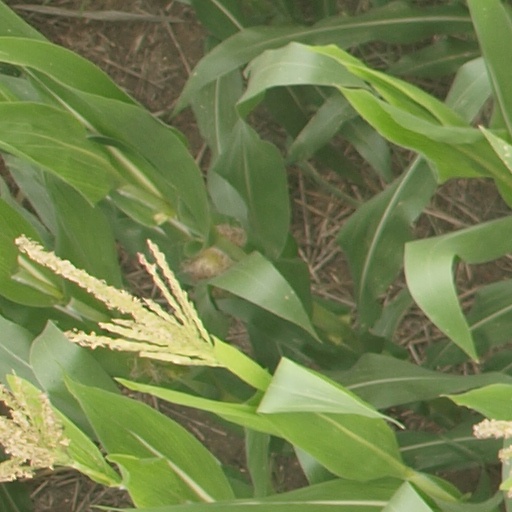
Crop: maize; corn